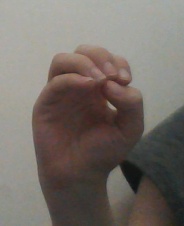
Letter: ha